Mashup (culture)

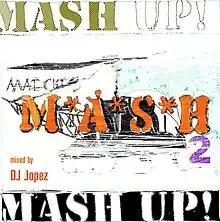
Cover of the Mixtape Mash Up 2 by DJ Jopez

Mashup culture is sometimes regarded as a cultural movement against common, existing music that is published by the music industry. In 2002, a "Newsweek" article described the mashup of songs as a strategy of Londoner DJs to transform music they considered bad into something they could appreciate and were willing to listen to. Even though mashup culture has its origin in online communities, it entered a more art-related realm. It is art used as a statement against the content music industry provides.